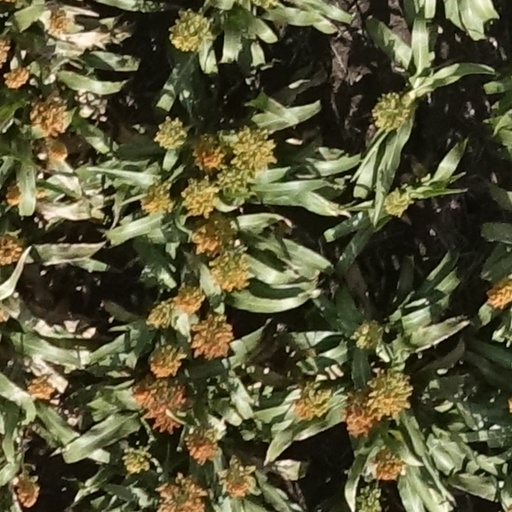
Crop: sorghum